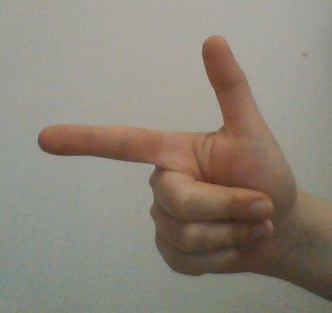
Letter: yaa